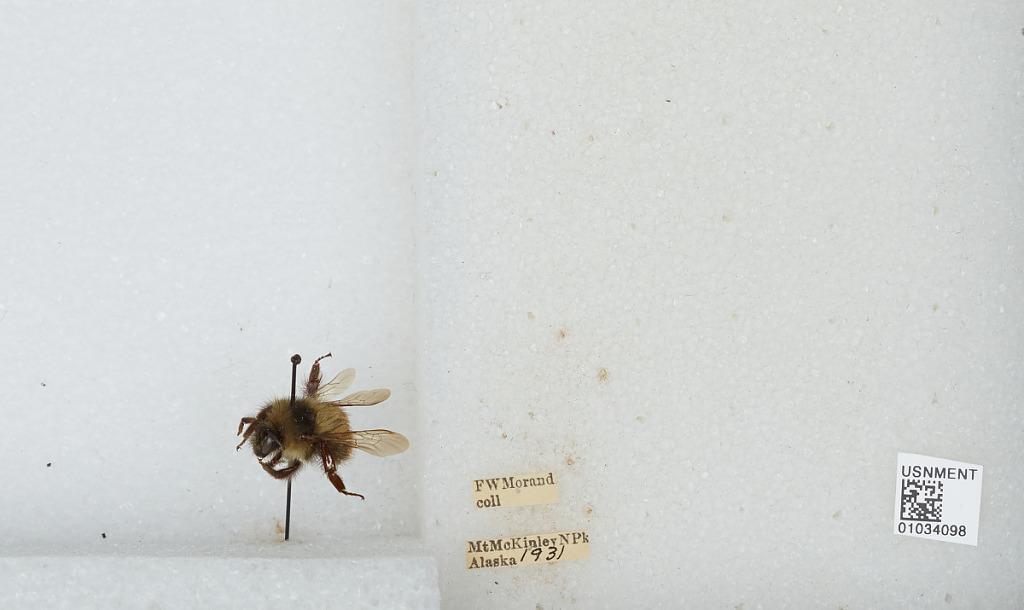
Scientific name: Bombus (Pyrobombus) mixtus Cresson
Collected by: F. Morand
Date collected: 1931--
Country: United States
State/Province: Alaska
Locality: Denali National Park and Preserve
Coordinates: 63.3333, -150.5